WLWT

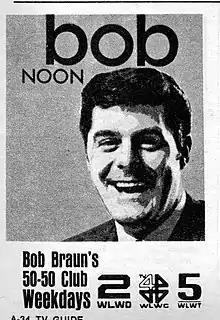
1969 Advertisement for "The Bob Braun Show" appearing in "TV Guide".

WLWT counts itself as the first television station outside the Eastern U.S. (other than network-owned stations) to become a primary NBC television affiliate, but originally carried programming from all the major television networks of the time: NBC, ABC, CBS and DuMont. WLWT later affiliated exclusively with NBC in 1949, after WKRC-TV (originally on channel 11, now on channel 12) and WCPO-TV (originally on channel 7, now on channel 9) signed on during that year. Following the release of the FCC's "Sixth Report and Order" in 1952, all of Cincinnati's VHF stations changed channels. WLWT was reassigned to channel 5, as the previous channel 4 allocation was shifted north to Columbus and given to sister station WLWC (now WCMH-TV), which began operations in April 1949.